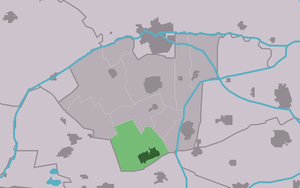
Feanwâlden est un village de la commune néerlandaise de Dantumadiel, dans la province de Frise.